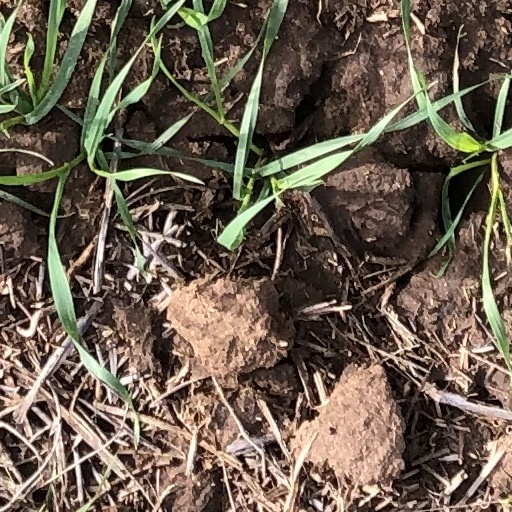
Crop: wheat